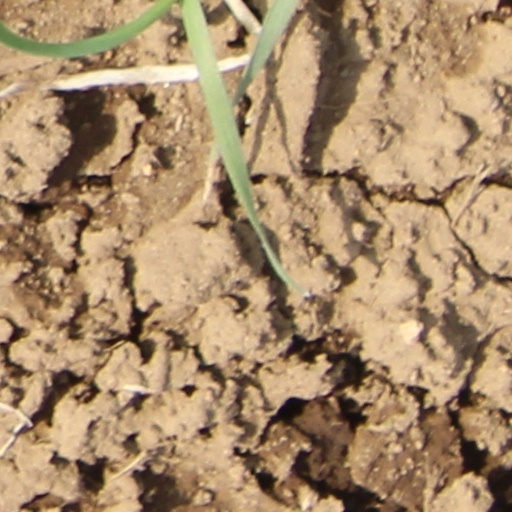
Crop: wheat